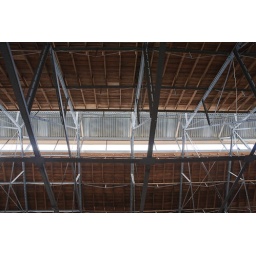
The east building roof monitor is in place. Glass should be arriving anytime.